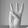
ASL letter: W